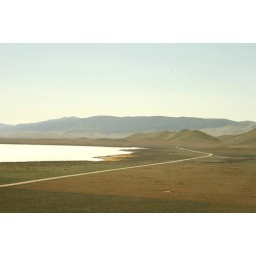
Soda Lake, an ephemeral alkali lake bed near the Carrizo Plain in San Luis Obispo County.